The Galactic Gourmet

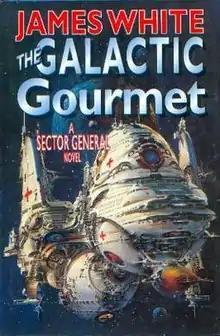
First edition, published by Tor Books. Cover art by John Berkey.

The Galactic Gourmet is a 1996 science fiction book by Northern Irish author James White, part of the Sector General series.